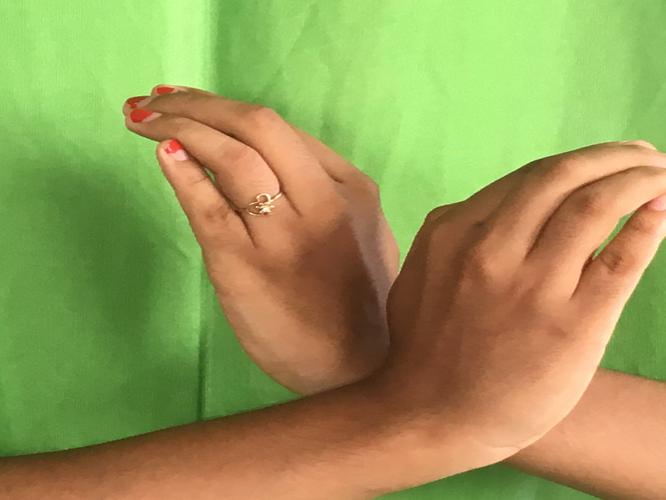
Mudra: Nagabandha
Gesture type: double_hand